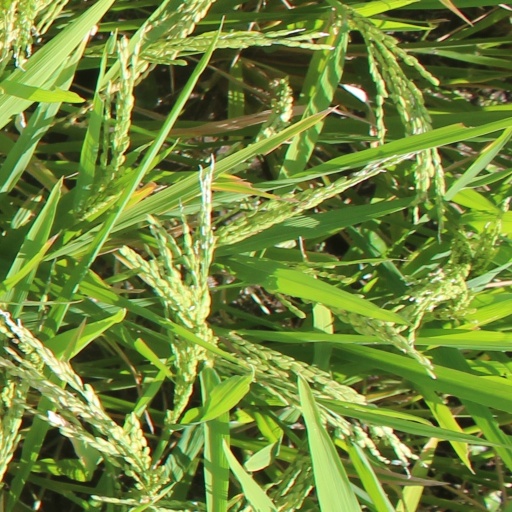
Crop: rice